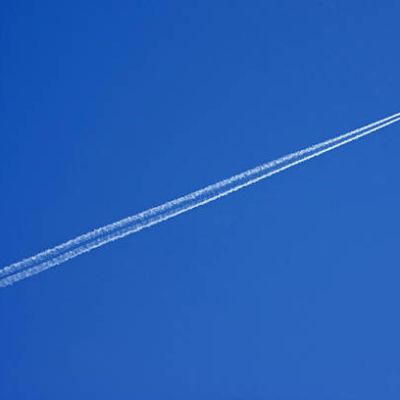
Cloud type: Contrail (Ct)